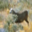
Label: deer